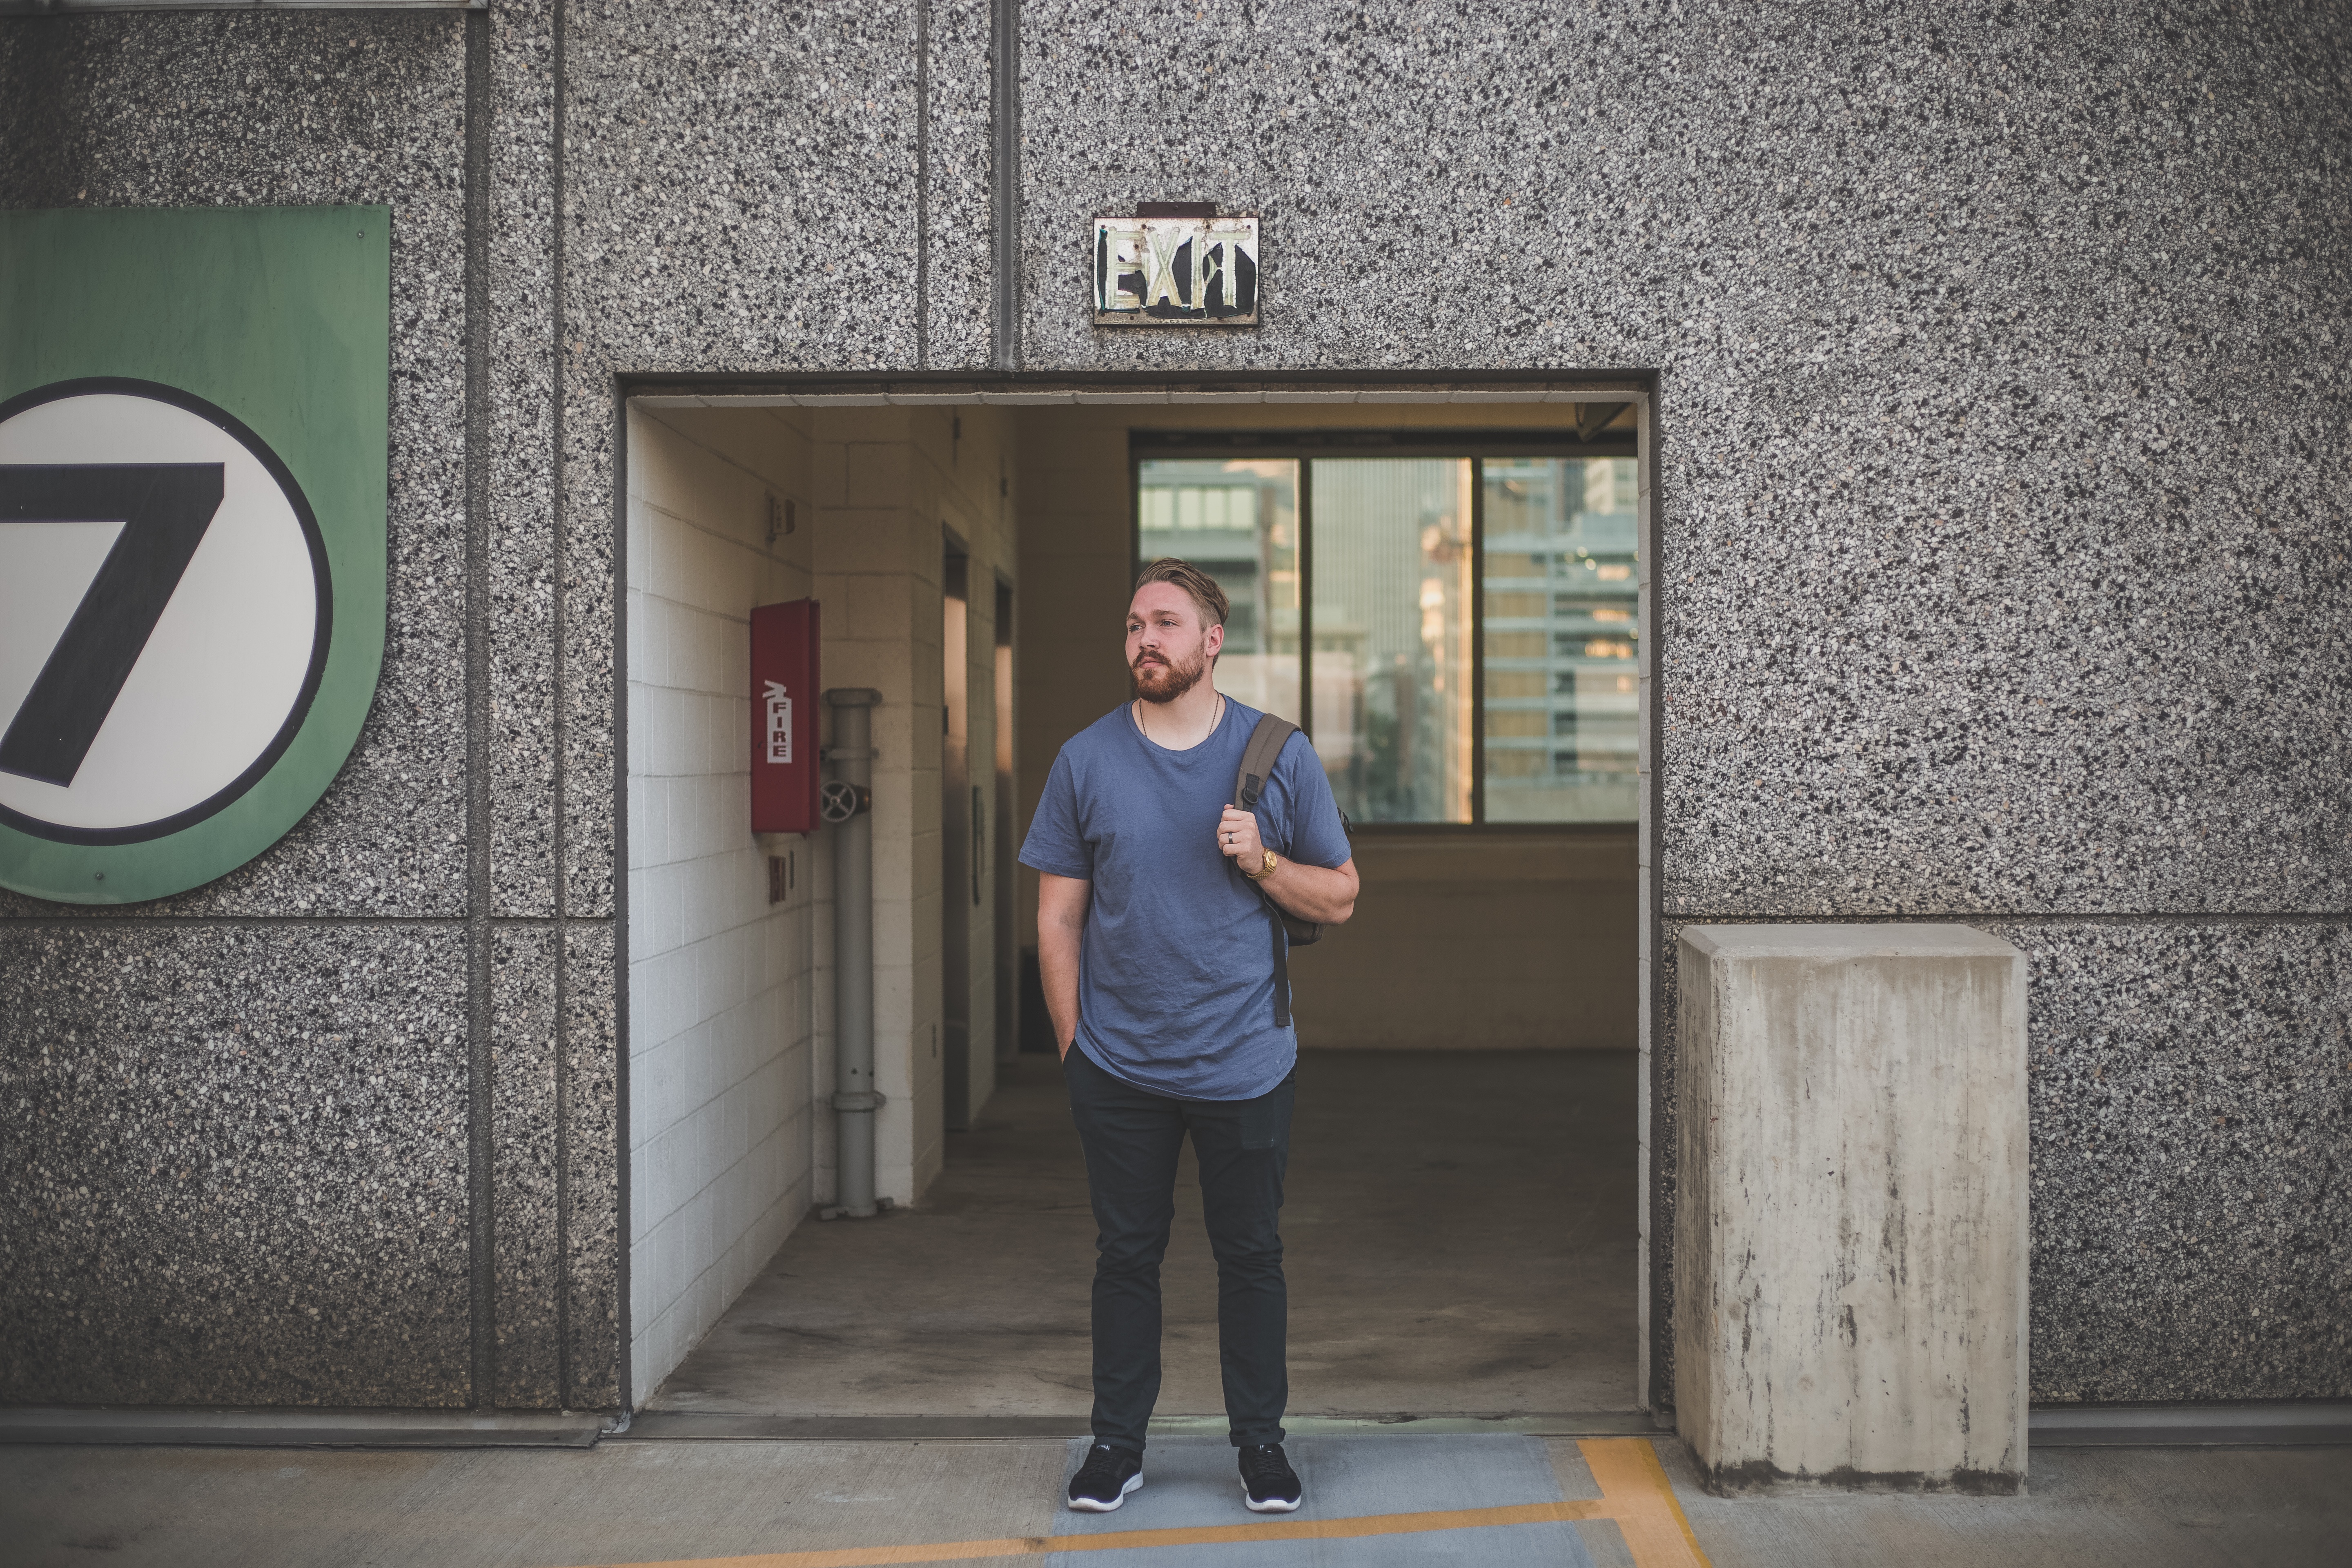
wall, interior design, art, design, photograph, tourist attraction, window covering